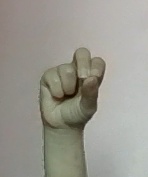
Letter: gaaf